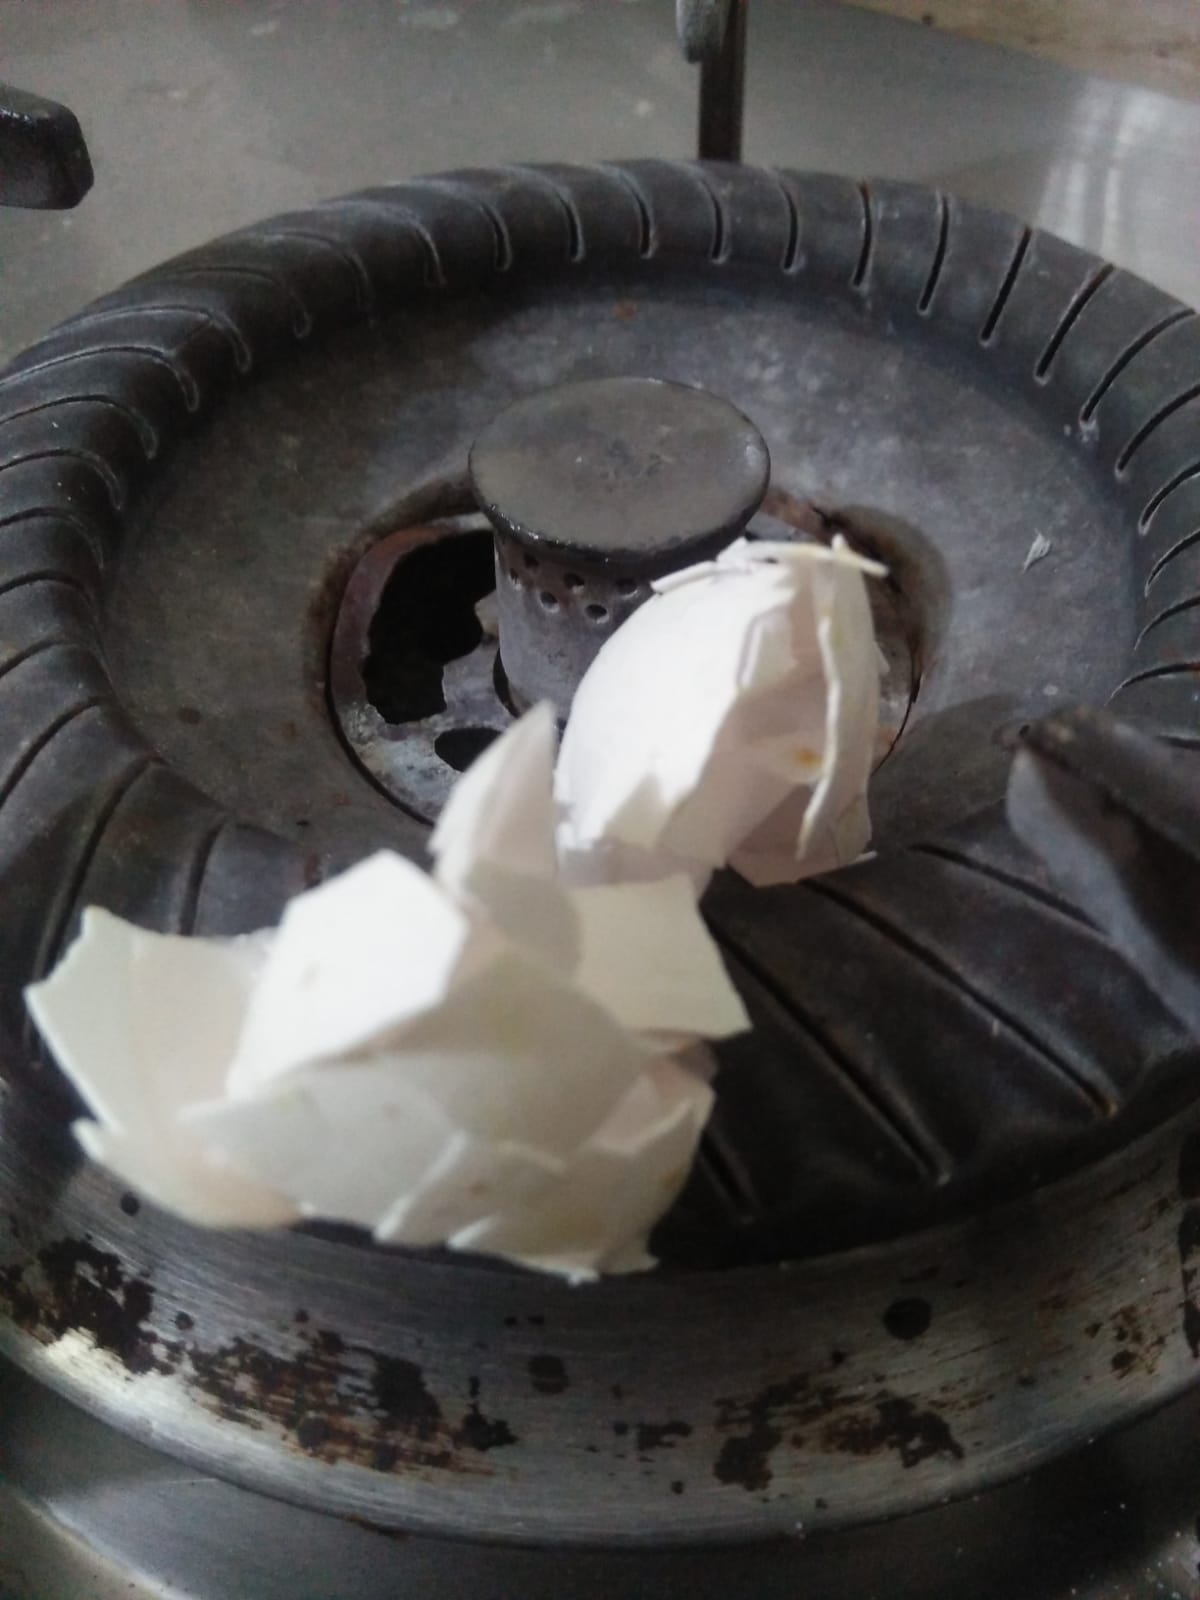
Label: eggshells